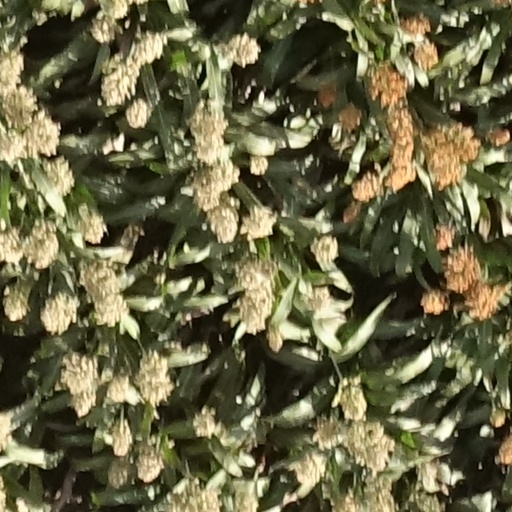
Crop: sorghum